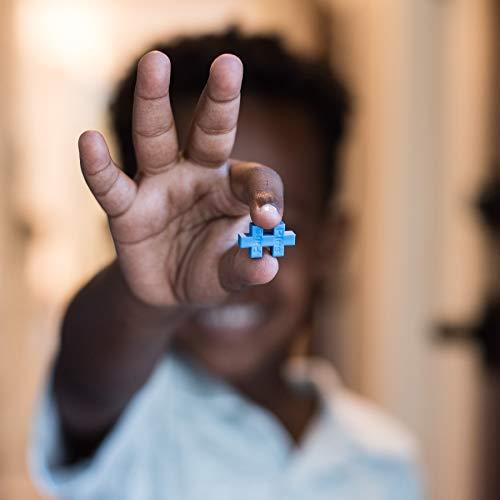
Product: PLUS PLUS - Construction Building Toy, Open Play Set - 600 Piece - Pastel Color Mix
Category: Toys & Games | Building Toys | Stacking Blocks
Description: Playset includes 600 pieces in a colorful mix and an Idea Guide booklet.
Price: $34.58
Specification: ProductDimensions:4.3x4.3x4.3inches|ItemWeight:7ounces|ShippingWeight:7ounces(Viewshippingratesandpolicies)|DomesticShipping:ItemcanbeshippedwithinU.S.|InternationalShipping:ThisitemcanbeshippedtoselectcountriesoutsideoftheU.S.LearnMore|ASIN:B0080OJ8LK|Itemmodelnumber:03312|Manufacturerrecommendedage:36months-15years